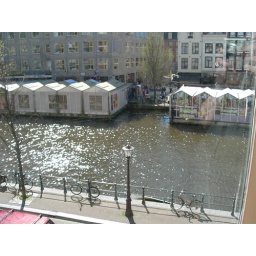
The flower markets(Seen from an upstairs window in North Face, Kalvertoren)(hence dirty window marks/reflections)